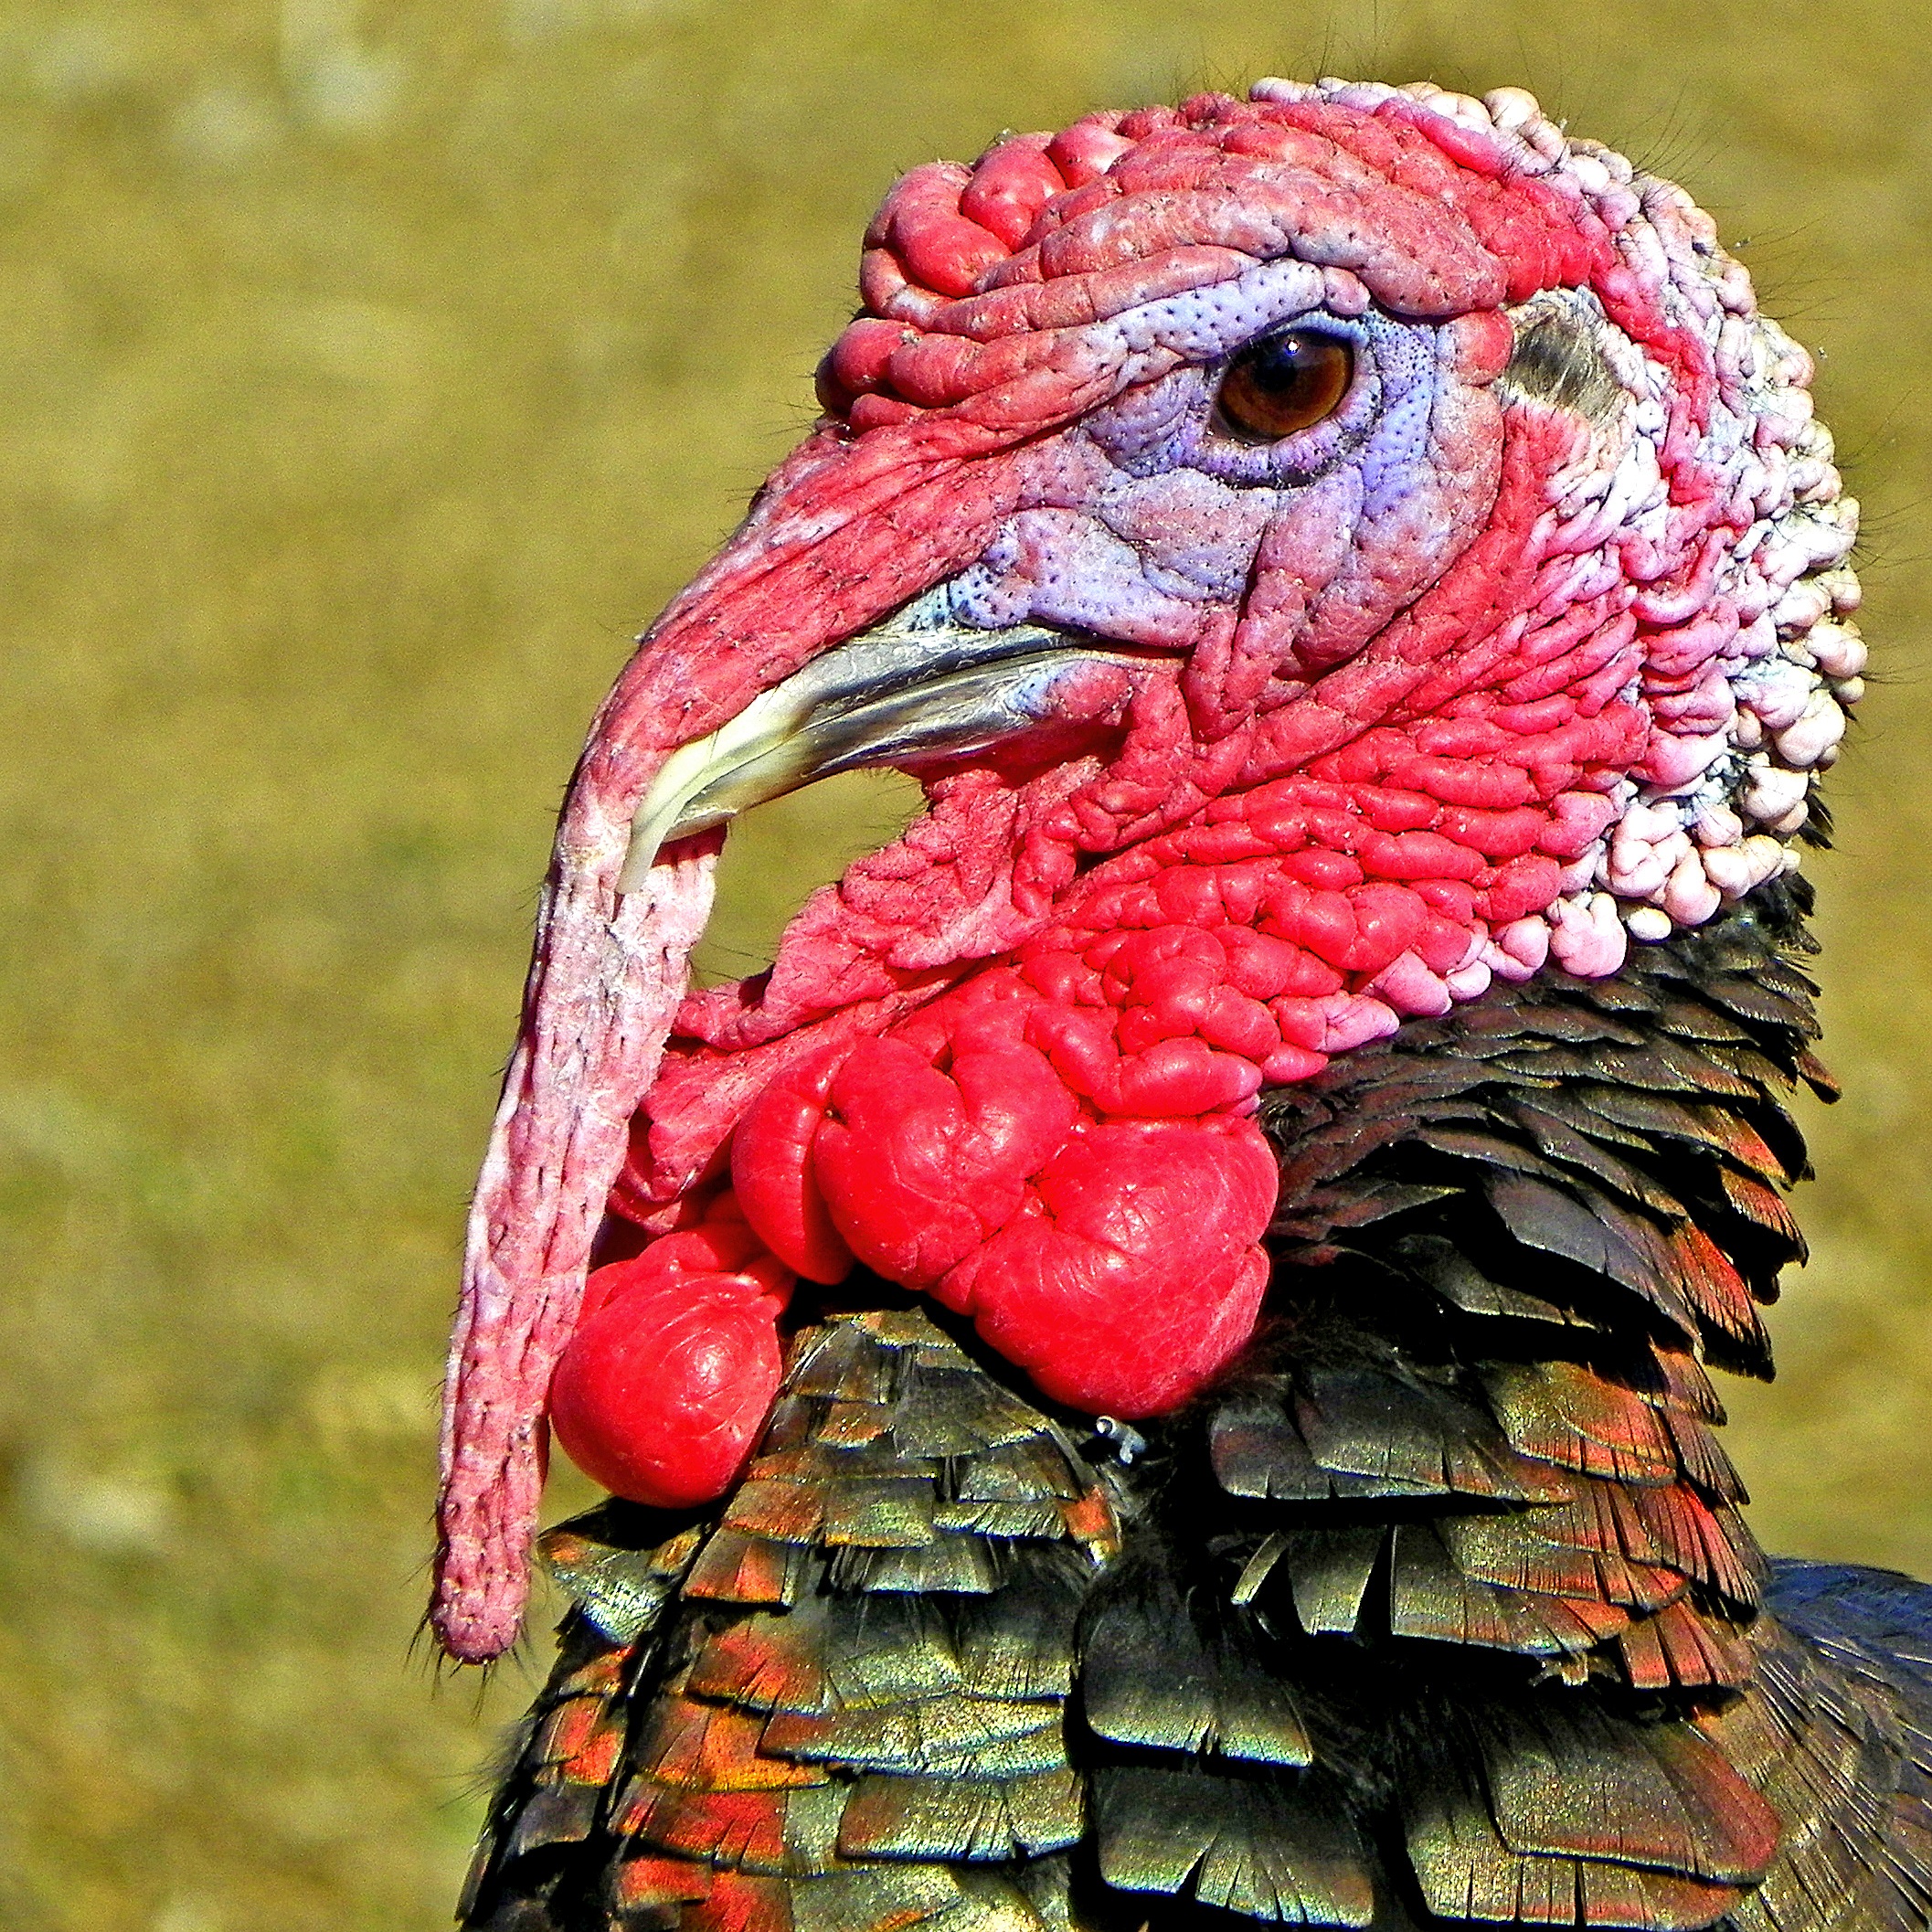
nature, bird, flower, animal, wildlife, portrait, red, beak, biology, ecology, macaw, close up, ornithology, zoology, galliformes, turkey, head, vertebrate, domestic, phasianidae, wild turkey